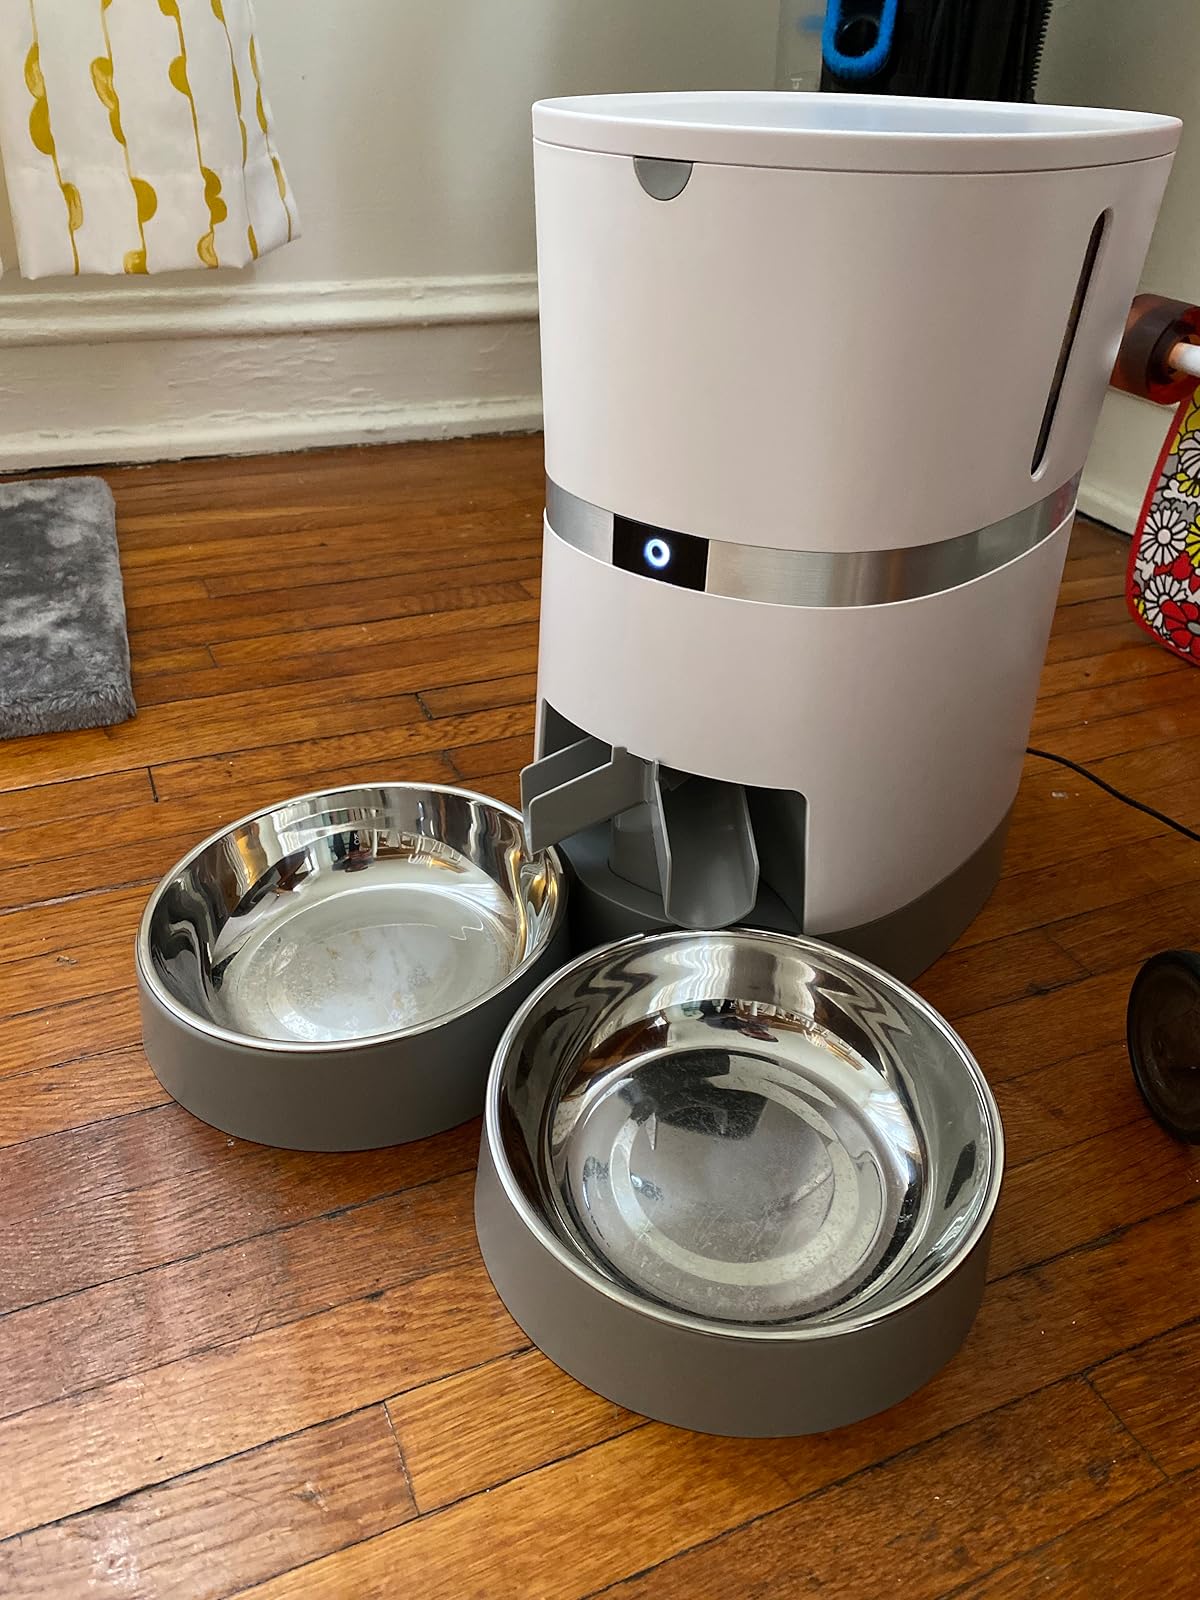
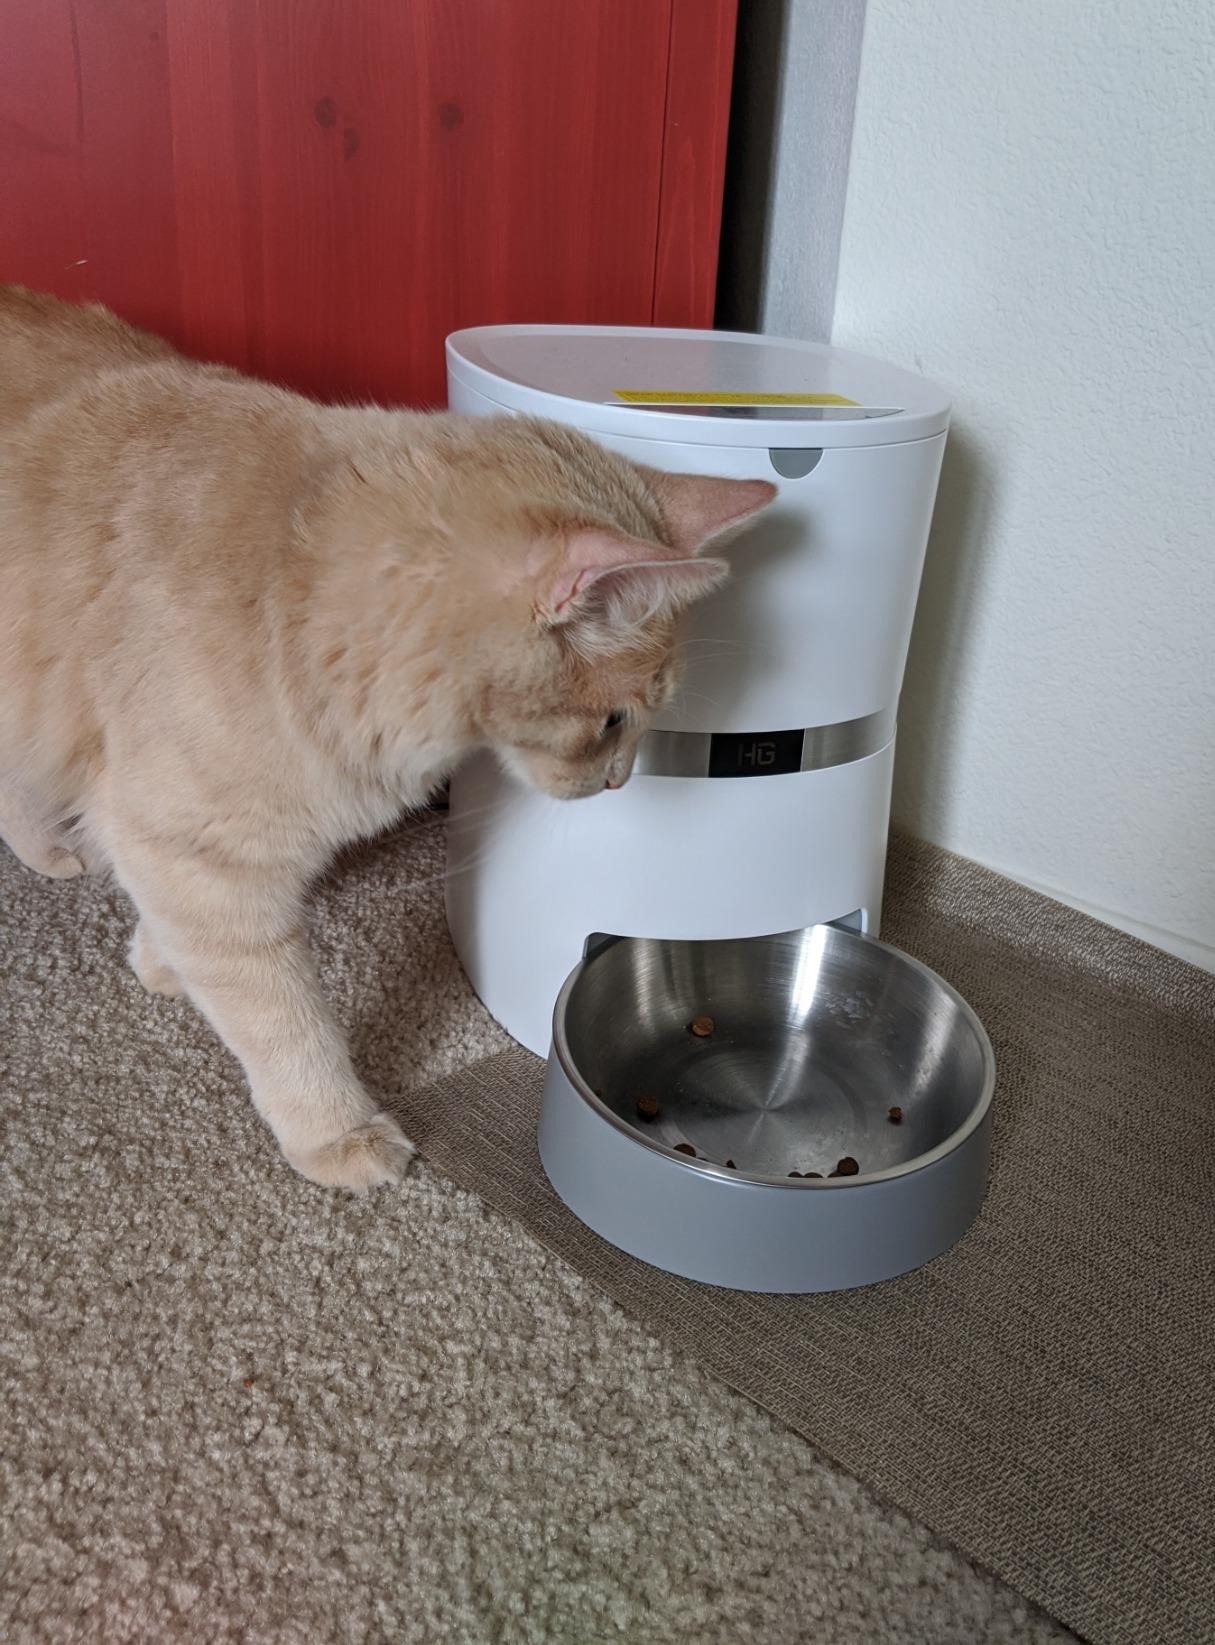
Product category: items_feeder
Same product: no